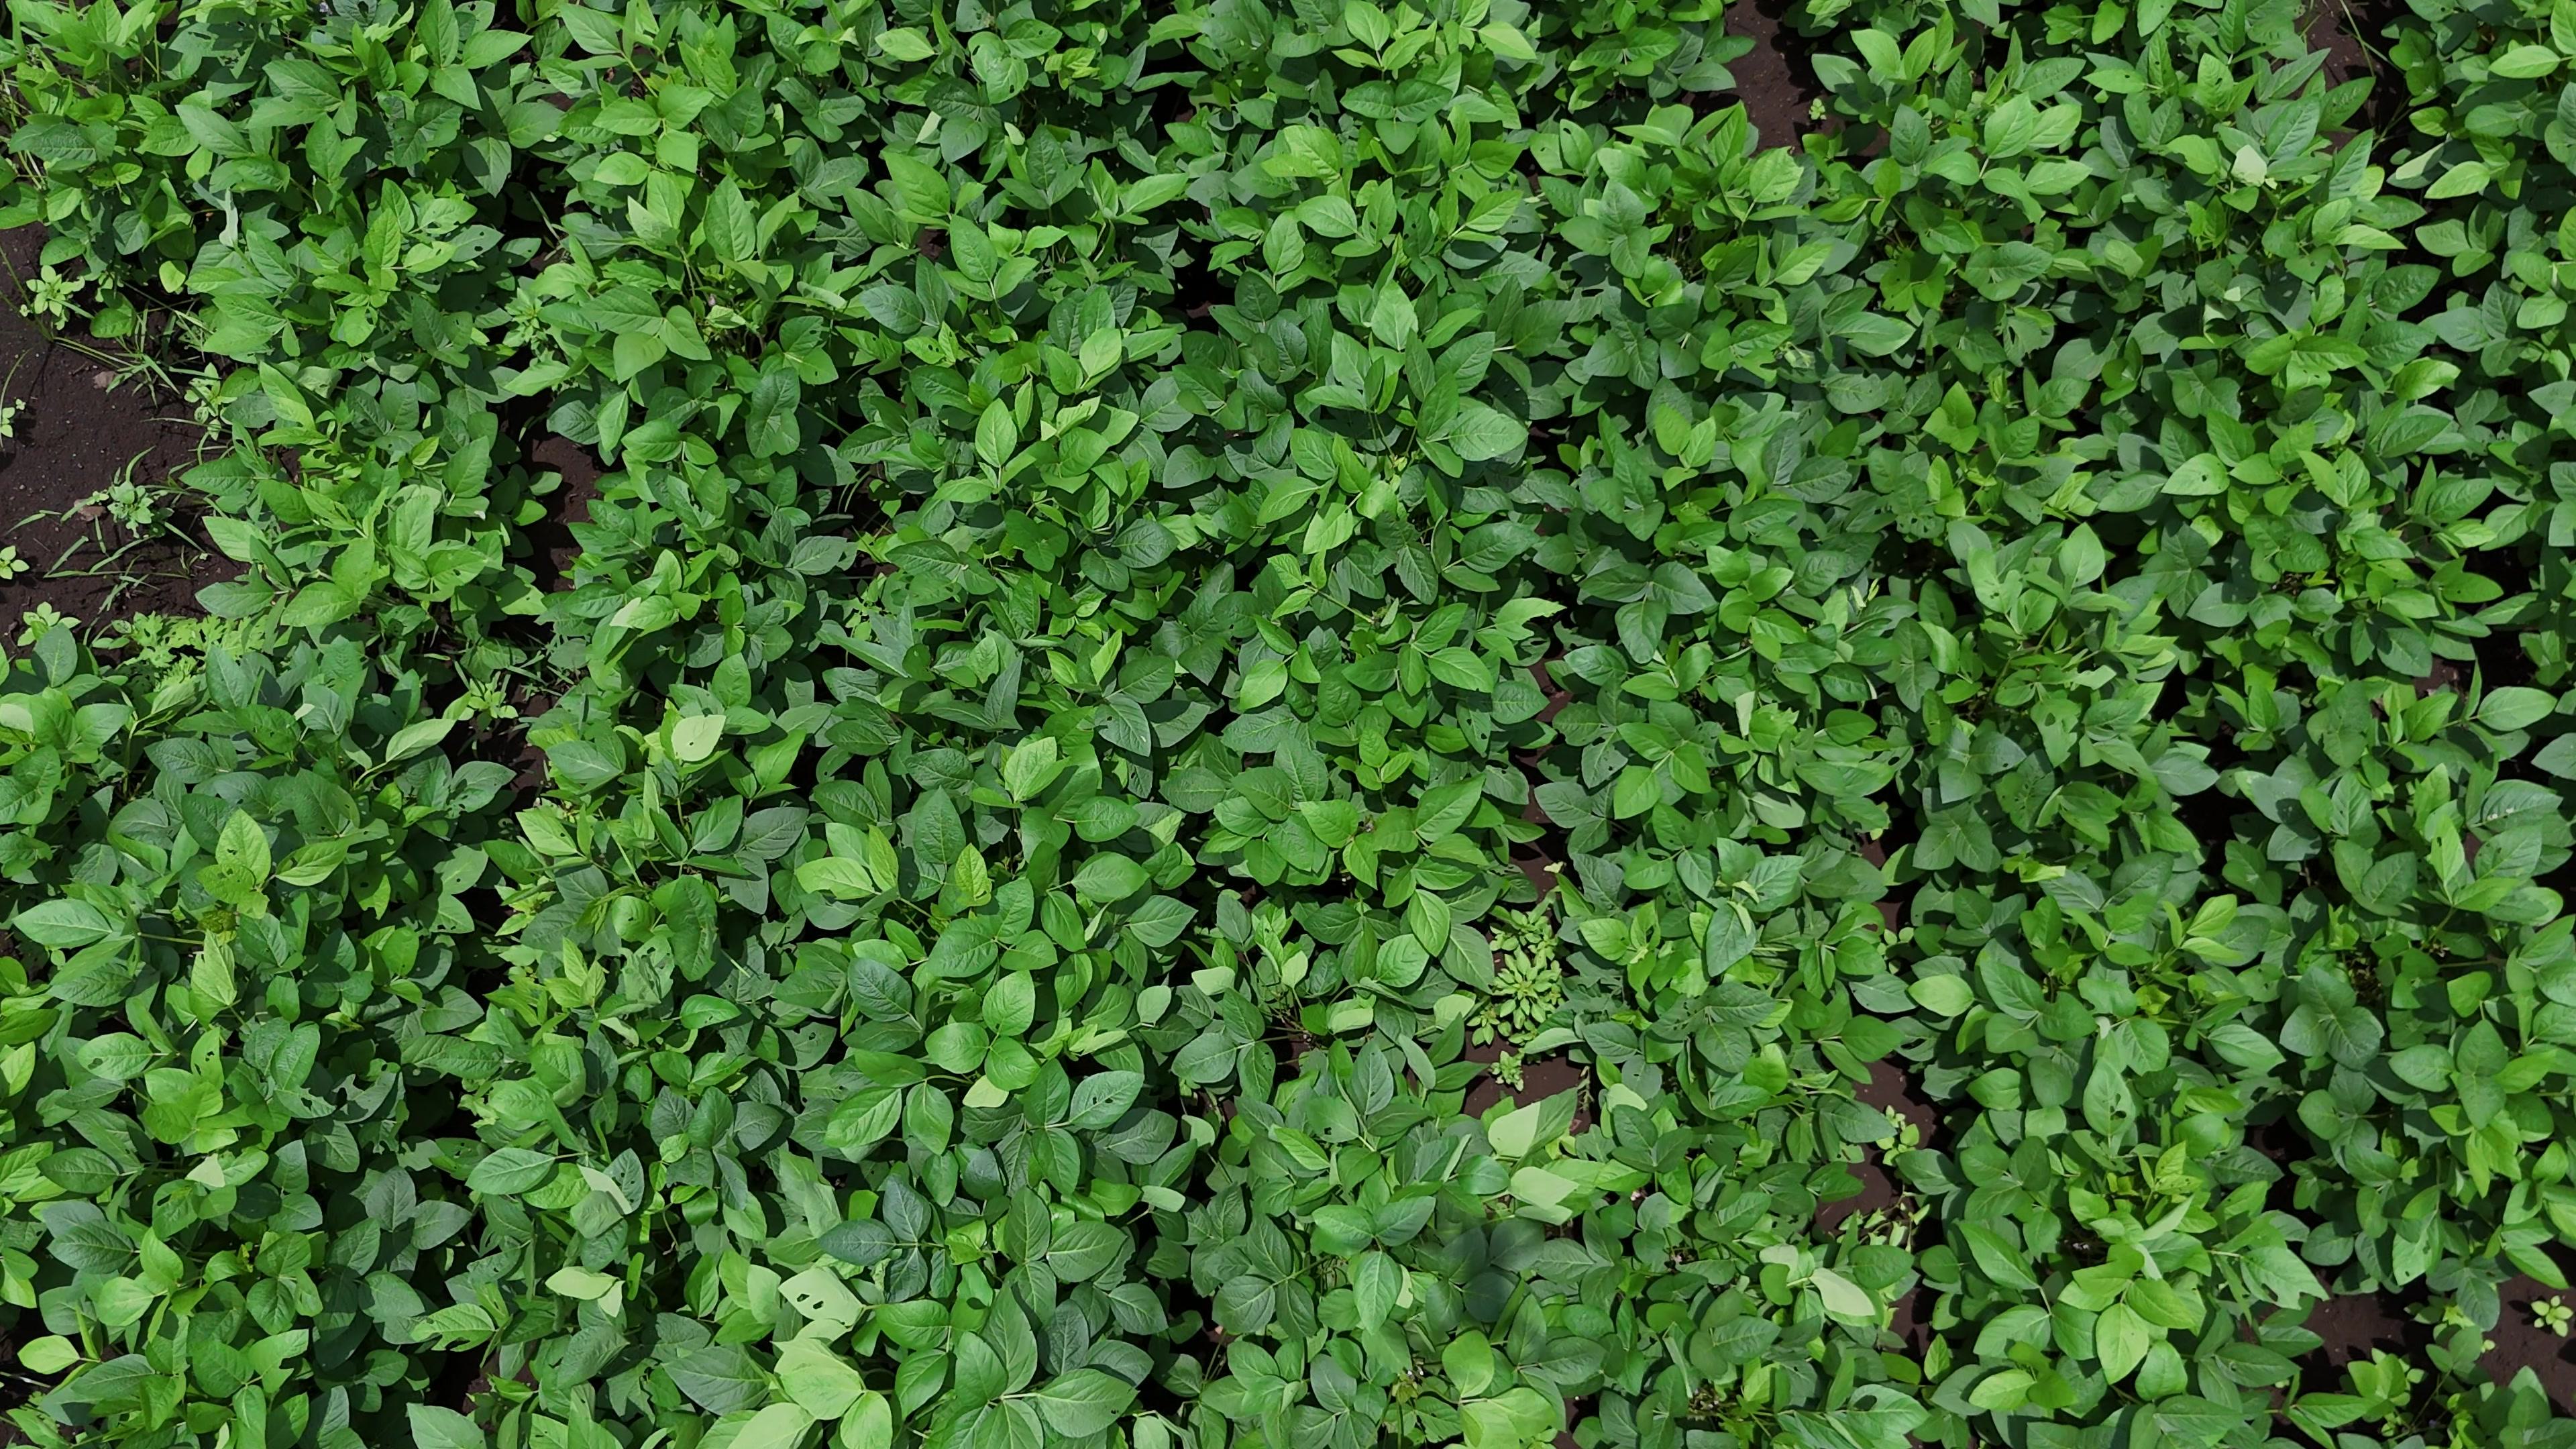
Label: Healthy